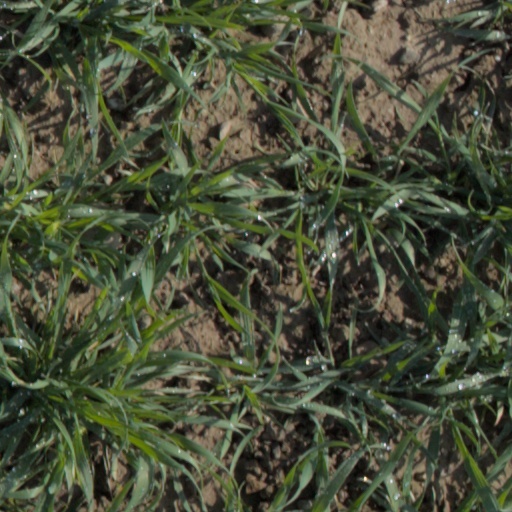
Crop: wheat